Orličan VT-16 Orlík

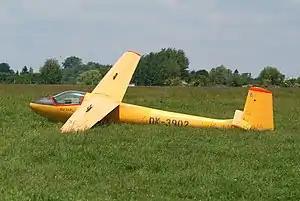

The Orličan VT-16 Orlík is a single-seat club glider, serving Czech gliding clubs and setting several national records in the early 1960s.